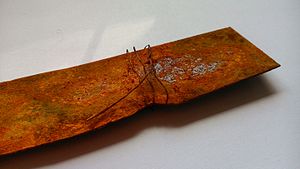
Jernoxid
Et stykke jern oxideret ved elektrolyse
Et stykke jern oxideret ved elektrolyse
Jernoxider er kemiske stoffer sammensat af jern og oxygen. Alt i alt er der 16 kendte jernoxider og oxyhydroxider.